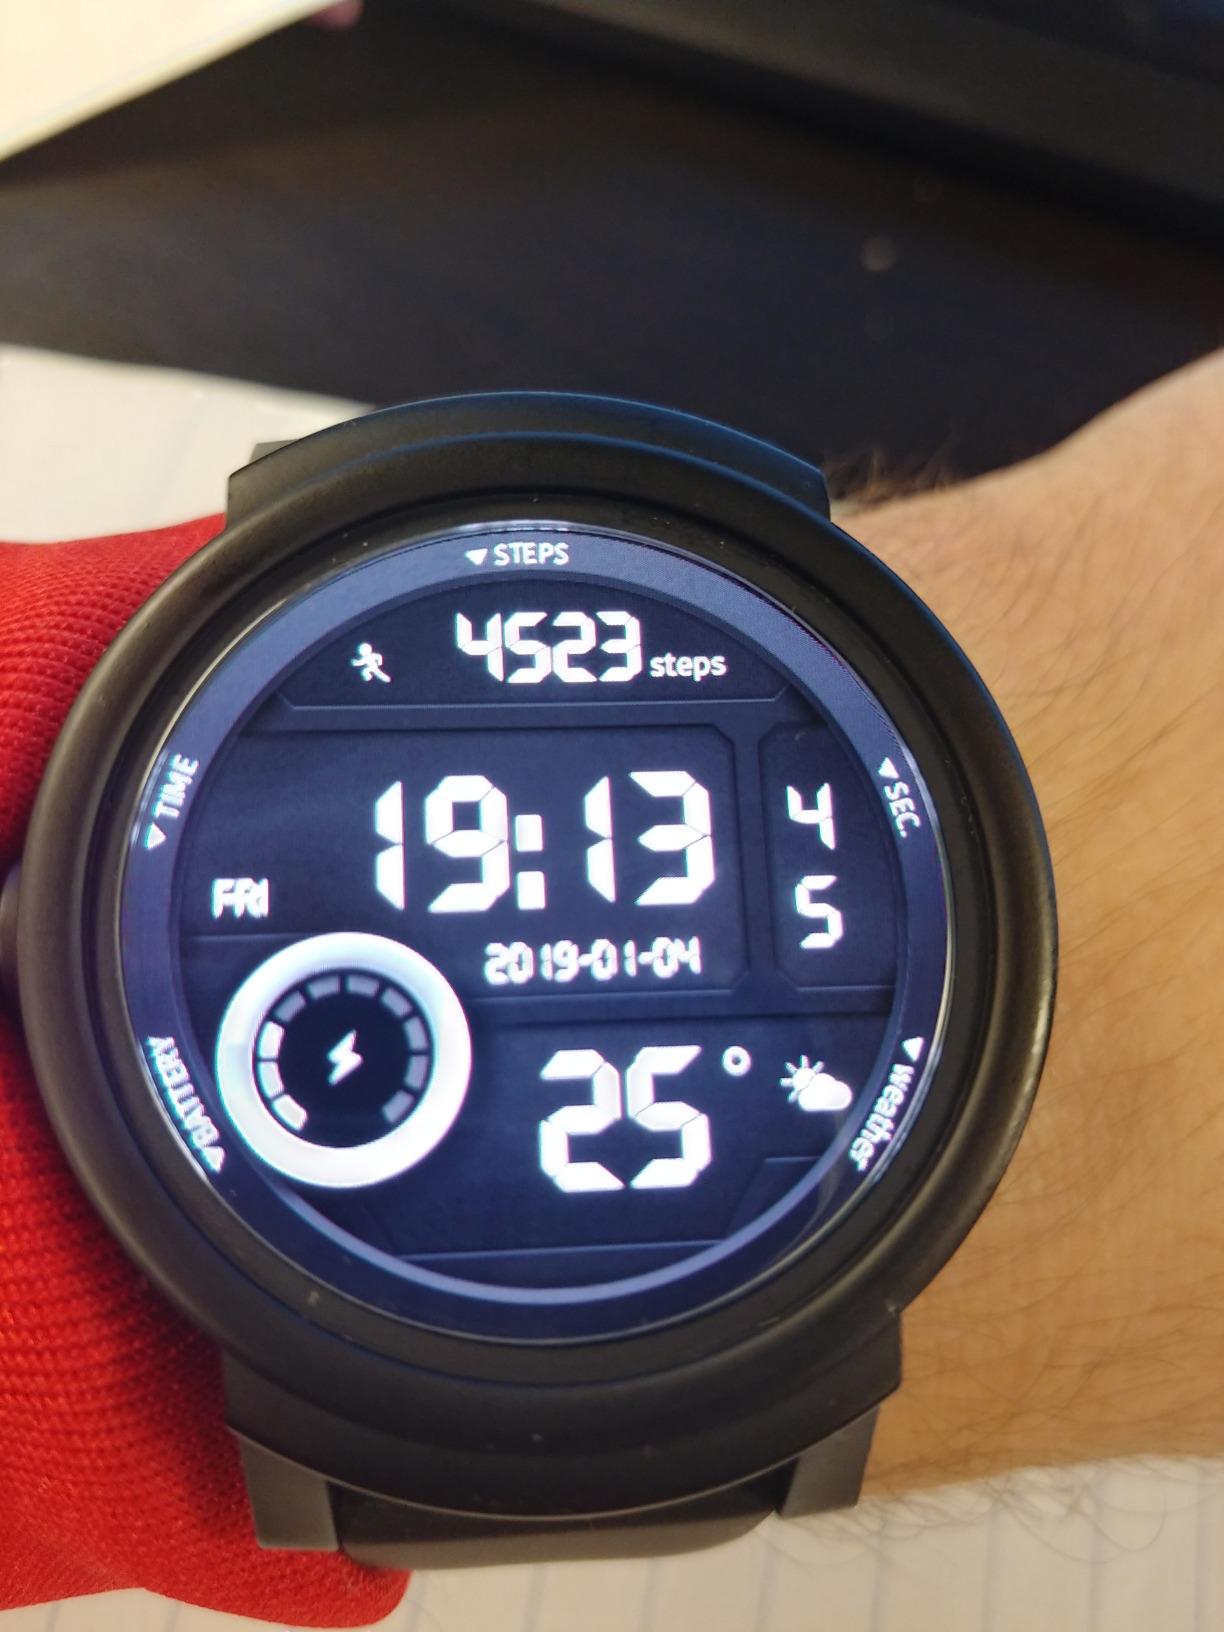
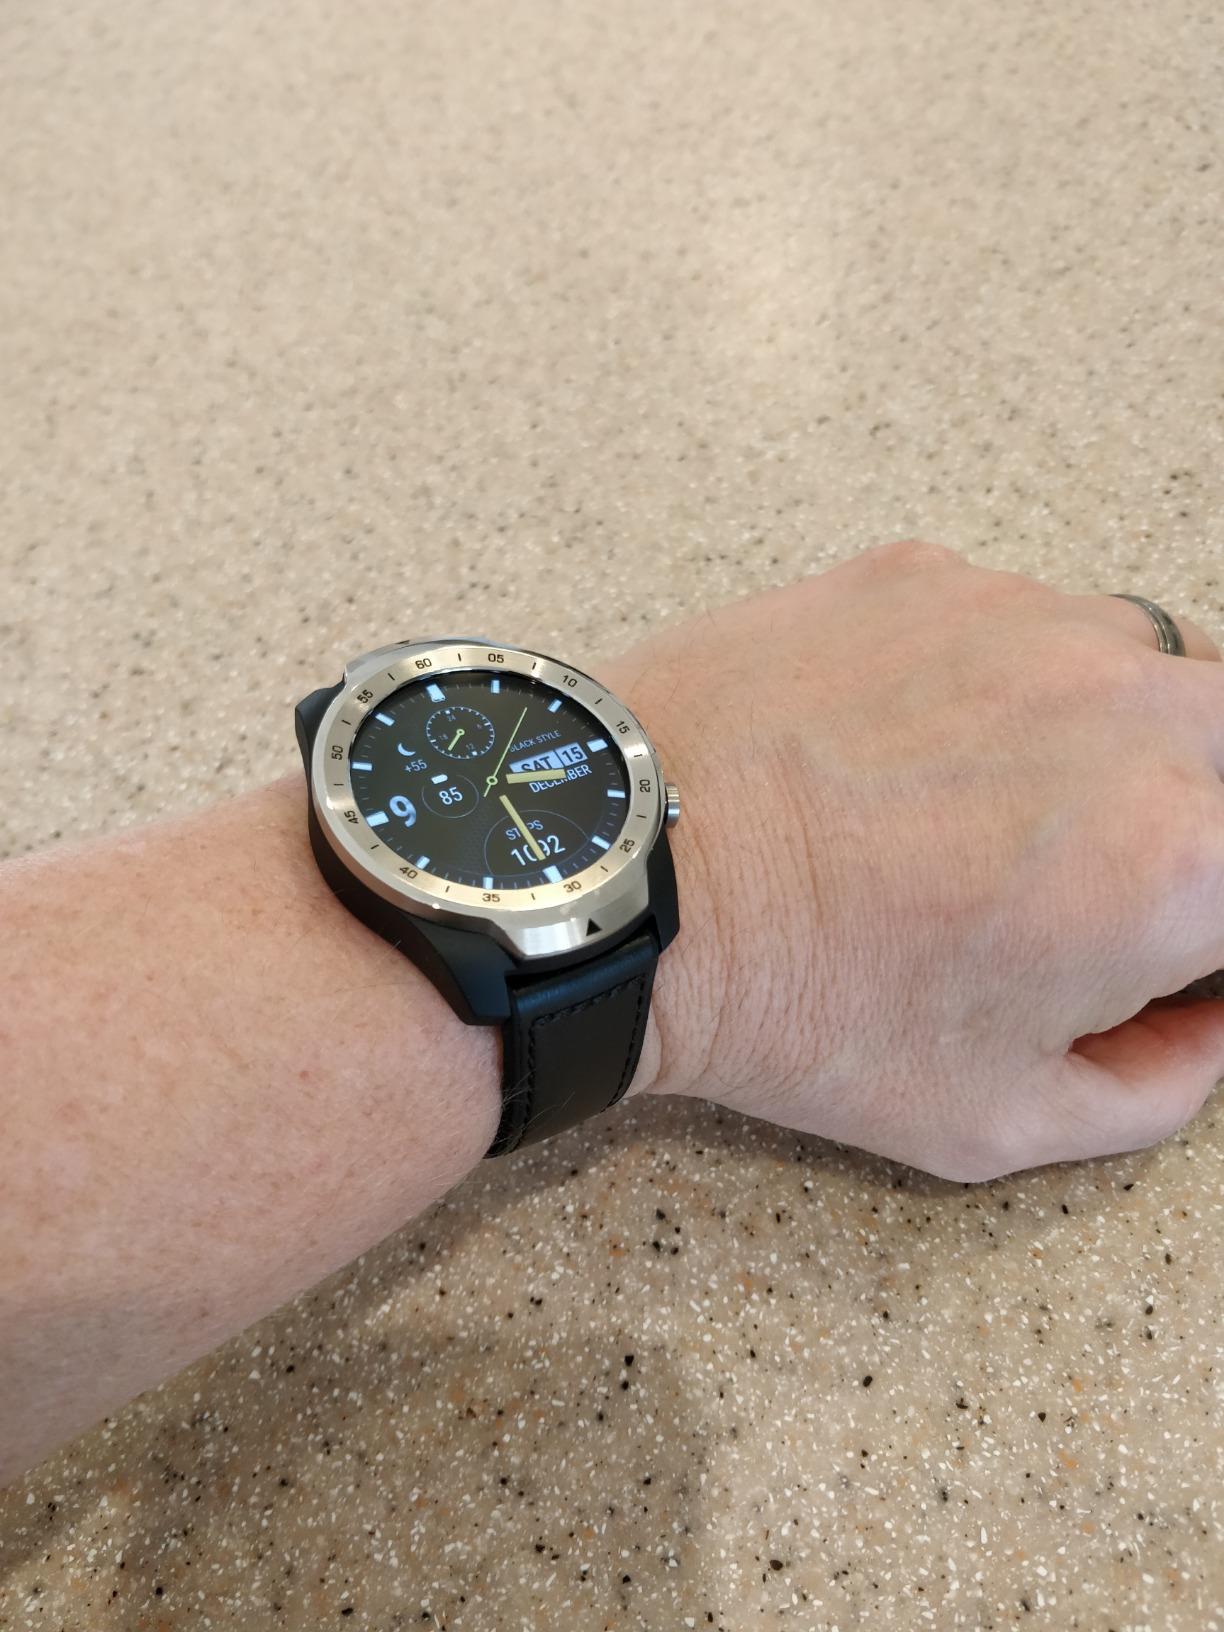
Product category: smartwatch
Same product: no